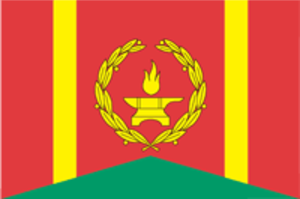
Tverskoï est un arrondissement du centre de Moscou, situé à l'ouest du district administratif central.